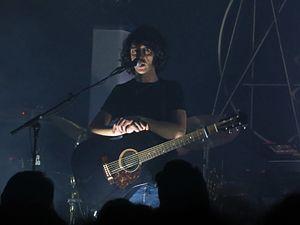
Francesco Motta est un musicien italien né le 10 octobre 1986 à Pise dans une famille livournaise.